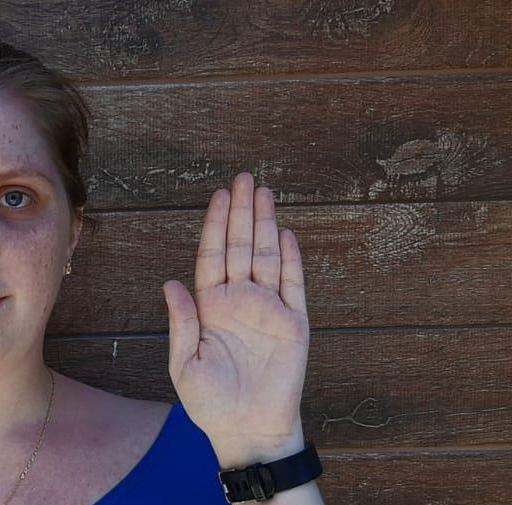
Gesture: stop